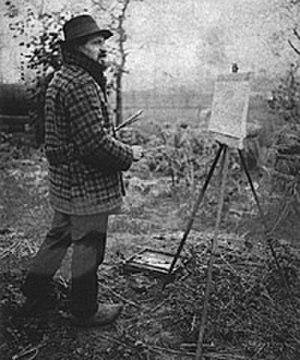
Modeste Huys, né le 25 octobre 1874 à Olsene et mort le 30 janvier 1932 à Zulte, est un peintre et pastelliste luministe belge.